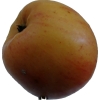
Label: apple